Elrey Borge Jeppesen

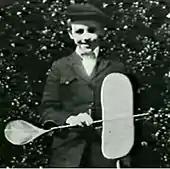
Jeppesen at age 13 or less (picture taken no later than 1920)

Jeppesen was born on January 28, 1907, in Lake Charles, Louisiana, United States. His parents were immigrants from Denmark. His father, Jens Hans Jeppesen, was an architect and builder trained in Denmark. Elrey grew up on a farm that his father had cleared and homesteaded in Odell, Oregon, before moving to Portland.